Stone Plantation

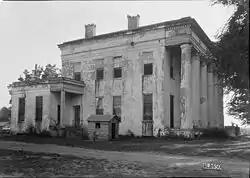
Side view of the main house in 1937, prior to restoration

The Stone Plantation, also known as the Young Plantation and the Barton Warren Stone House, is a historic Greek Revival-style plantation house and one surviving outbuilding along the Old Selma Road on the outskirts of Montgomery, Alabama. It had been the site of a plantation complex, and prior to the American Civil War it was known for cotton production worked by enslaved people.